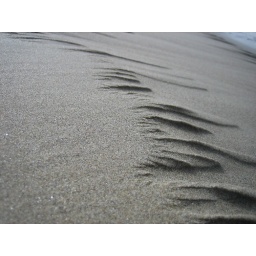
Micro-erosion patterns in beach sand